Green Gully SC

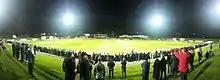
Panorama of Green Gully Reserve with Green Gully hosting Central Coast Mariners in the FFA Cup, August 2016

Gully placed third in the league in 2012 and made it all the way to the preliminary final, but went down to Dandenong Thunder. After a fifth placed league finish in 2013, Gully exited the finals series at the first stage after a 1–0 loss to South Melbourne.